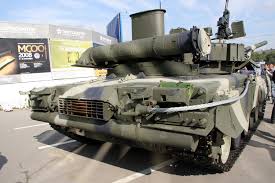
Label: T-80